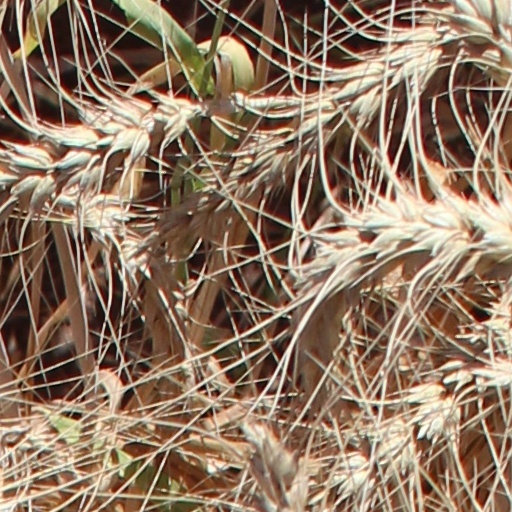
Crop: wheat